Chanute Air Force Base

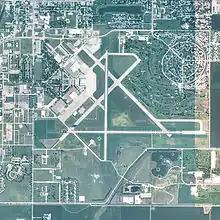
US Geological Survey photograph of the former Chanute Air Force Base, 2008

Parts of Chanute AFB have been converted to civilian and other alternative uses. Many of the Air Force base's buildings and facilities have found new life with purposes that range from motels, retirement communities, restaurants, a fitness center, a prominent data center and several light manufacturing facilities. The golf course, once only available to service members and their guests, is now privately owned and open to the public. The housing on base, once comprising homes for airmen with families, is now occupied by civilians. Many buildings still remain unoccupied and are slowly deteriorating due to lack of maintenance. White Hall was demolished in December, 2016. Widespread use of asbestos and the discovery of toxic chemical dumps have forced the condemnation of certain parts of the former base.